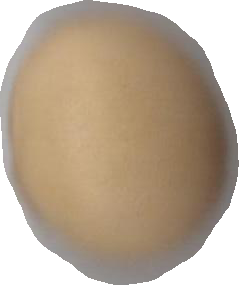
Variety: Dega